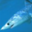
Label: shark